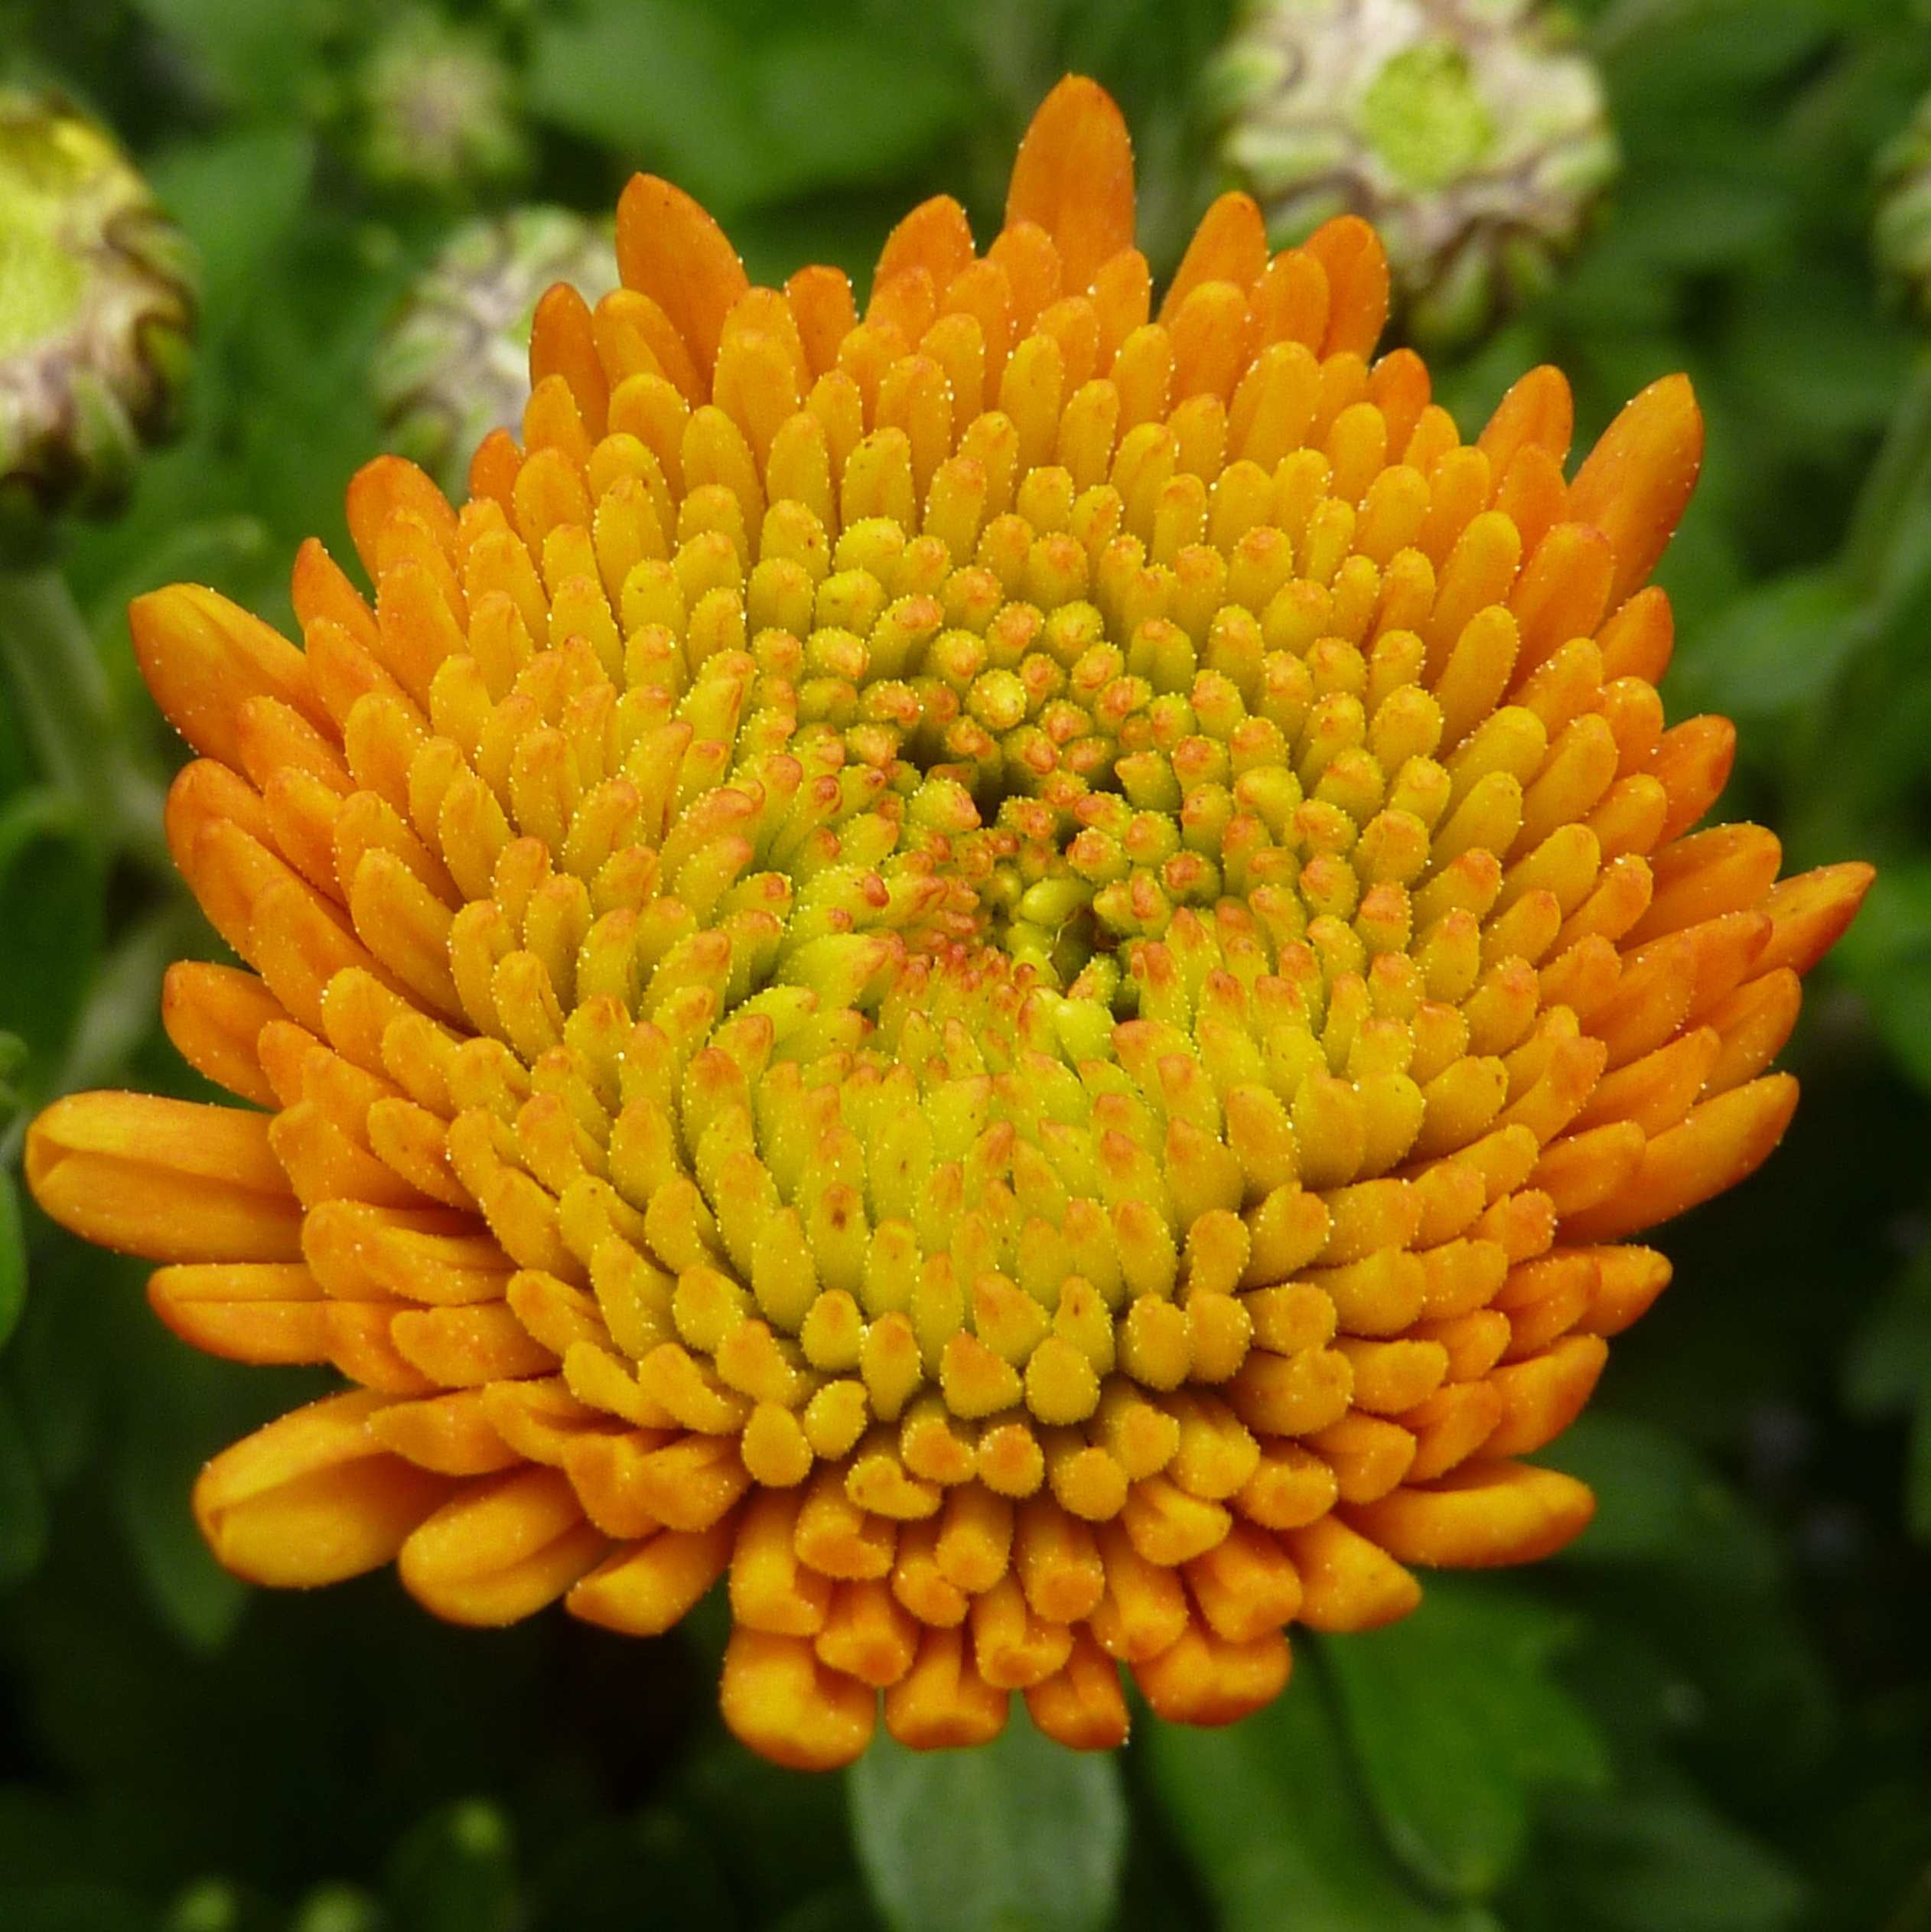
plant, flower, herb, botany, yellow, flora, wildflower, chrysanthemum, nectar, macro photography, tansy, flowering plant, daisy family, calendula, annual plant, common tansy, land plant, chrysanths, blanket flowers